Nepean Woods station

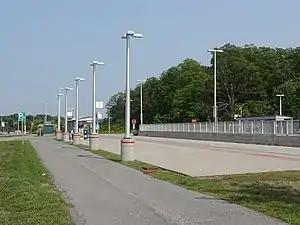

Nepean Woods station is located in the Ottawa, Ontario, Canada suburb of Barrhaven, and is on the Southwest Transitway which is served by OC Transpo buses. Located near the intersection of Woodroffe Avenue and Strandherd Drive in southern Nepean, it was the westerly terminus of most trips of rapid-transit route 74, formerly numbered route 94. It is also the site of a park and ride lot for residents of Barrhaven, which opened on 24 February 2014.